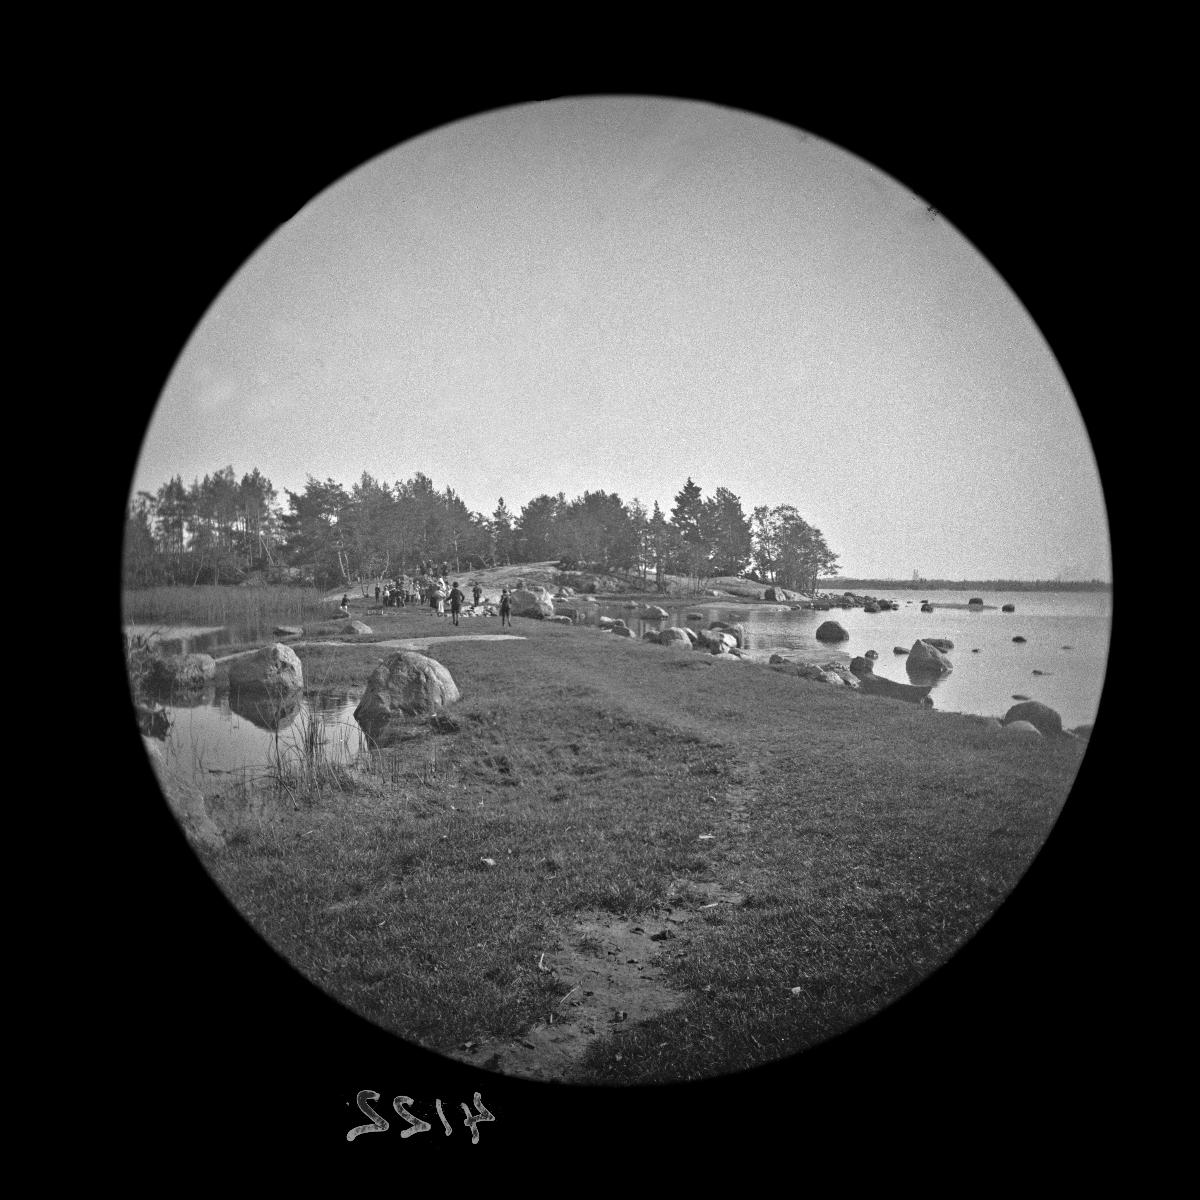
Ulkoilijoita Seurasaaressa
sisällön kuvaus: Ulkoilijoita Seurasaaressa. mustavalkoinen
Kuvaaja: Wasastjerna, Nils Jakob, valokuvaaja
Ajankohta: kuvausaika 1890 syyskuu
Paikka: Suomi, Uusimaa, Helsinki, Meilahti Helsinki, Seurasaari
Aiheet: saaret, ulkoilu, ulkoilualueet, meret, rannat